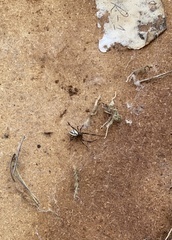
Species: Lactrodectus_hesperus